Pinkuylluna

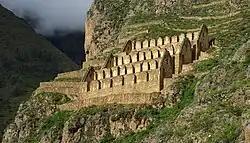
The site Pinkuylluna

Pinkuylluna or Pinkulluna (Quechua, Hispanicized spellings "Pincuylluna, Pinculluna") is an archaeological site on a mountain of the same name in Peru located in the Cusco Region, Urubamba Province, Ollantaytambo District.